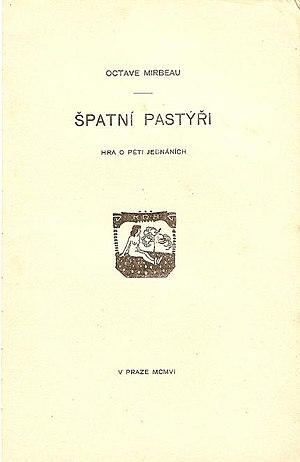
Couverture de Špatni pastyri, V Praze - Kamilla Neumannová, 1906.